Coxeter group

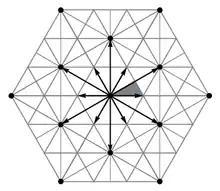
Stiefel diagram for the formula_87 root system

The affine Coxeter groups form a second important series of Coxeter groups. These are not finite themselves, but each contains a normal abelian subgroup such that the corresponding quotient group is finite. In each case, the quotient group is itself a Coxeter group, and the Coxeter graph of the affine Coxeter group is obtained from the Coxeter graph of the quotient group by adding another vertex and one or two additional edges. For example, for "n" ≥ 2, the graph consisting of "n"+1 vertices in a circle is obtained from "A" in this way, and the corresponding Coxeter group is the affine Weyl group of "A" (the affine symmetric group). For "n" = 2, this can be pictured as a subgroup of the symmetry group of the standard tiling of the plane by equilateral triangles.